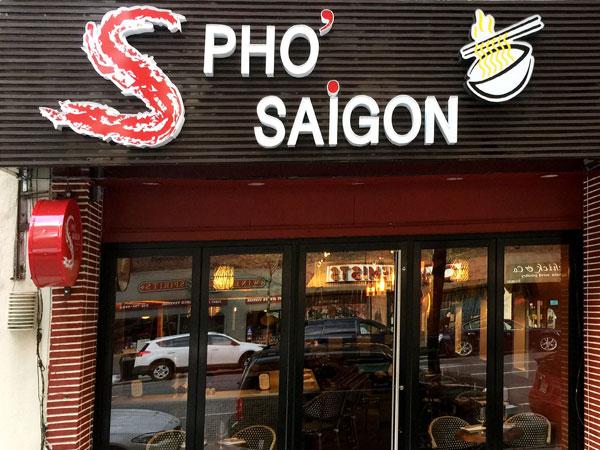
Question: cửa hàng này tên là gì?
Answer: phở saigon